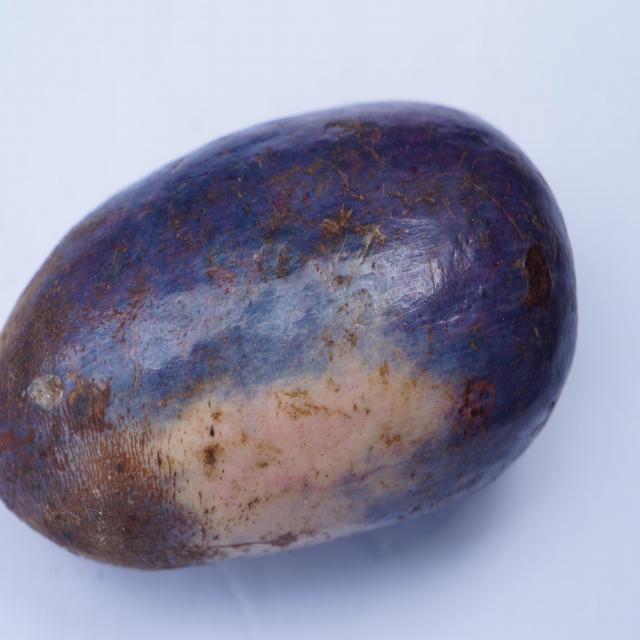
Plum grade: unripe